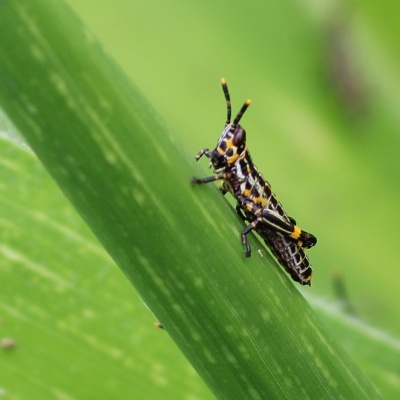
Crop: Maize
Condition: grasshoper